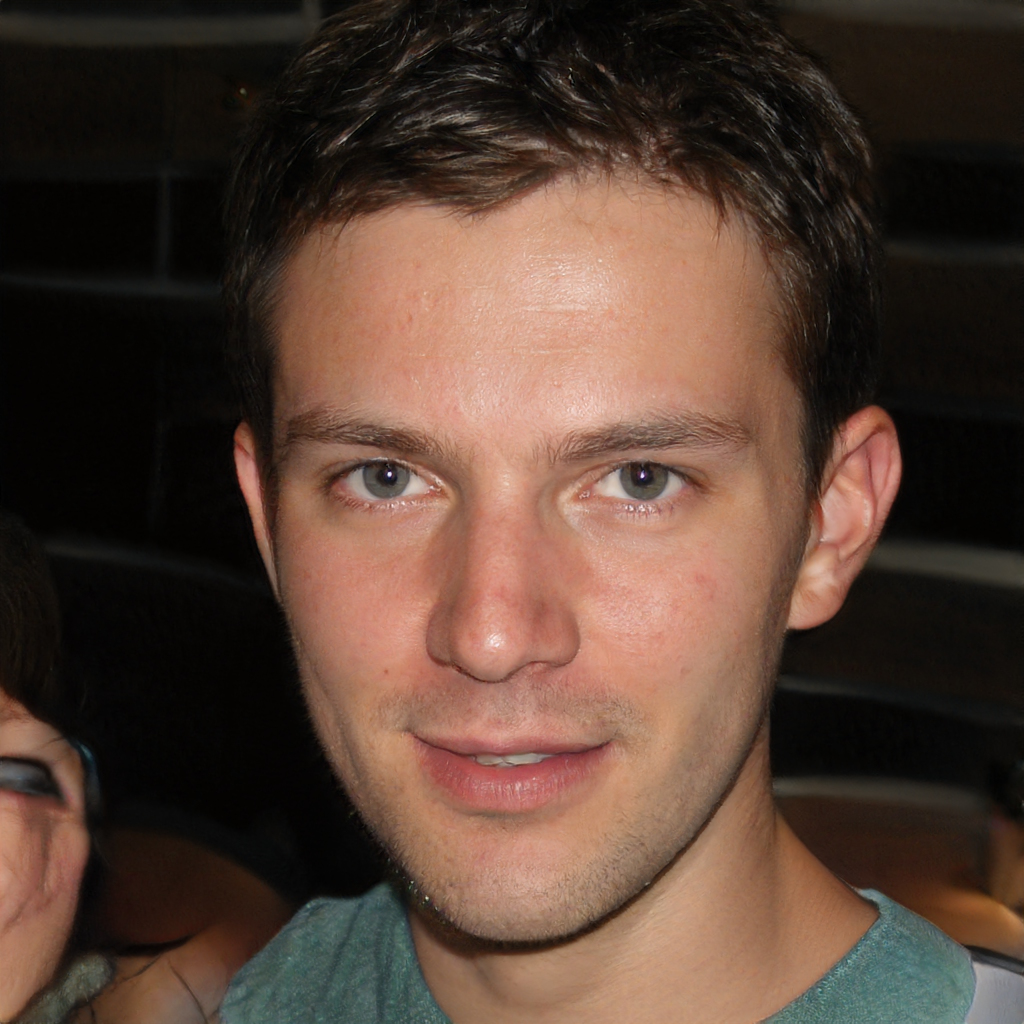
Gender: Male